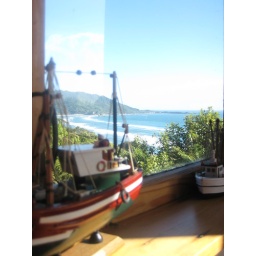
views from the house, not a road in sight just the odd dolphin swimming past